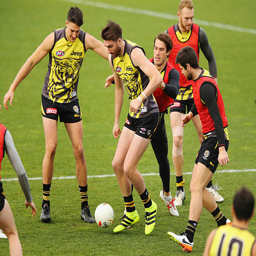
australian rules footballer dribbles a soccer ball during a training session .